Pump House, Bristol

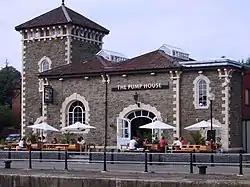
The Pump House pub on Cumberland Basin, Bristol Harbour

The Pump House is an historic pub in Hotwells on Bristol Harbour, Bristol, England. It is a grade II listed building.